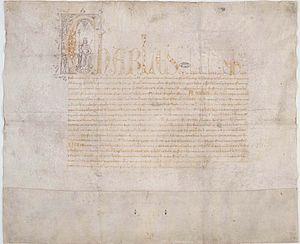
Charte de Charles V faisant défense d'aliéner l'hôtel Saint-Paul
Charles V, dit « le Sage », est un roi de France de 1364 à 1380. Son règne marque la fin de la première partie de la guerre de Cent Ans : il réussit à récupérer la quasi-totalité des terres perdues par ses prédécesseurs, restaure l'autorité du pouvoir royal, et sort le Royaume d'une période difficile qui associe les défaites militaires lourdes de Crécy et Poitiers à la grande peste noire des années 1347-1351.
L'hôtel Saint-Pol est une demeure royale constituée pendant la période de la guerre de Cent Ans à Paris, sur la rive droite de la Seine, par la réunion de quatre propriétés préexistantes dont le dauphin, futur Charles V fit l'acquisition de 1361 à 1365. L'ensemble des bâtiments disparut lors du lotissement du terrain, entrepris à partir de 1544, qui donna naissance aux rues Neuve-Saint-Paul, des Lions-Saint-Paul et de la Cérisaie. Ces rues appartiennent au quartier historique Saint-Paul, partie intégrante du site patrimonial remarquable dit Marais.